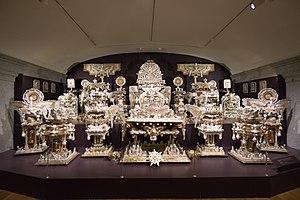
James Hampton, né le 8 avril 1909 à Elloree et mort le 4 novembre 1964 à Washington, D.C., est un artiste américain, appartenant au mouvement de l'art brut et originaire de Washington DC, qui travaillait comme concierge mais construisit secrètement un vaste assemblage d'art religieux à partir de matériaux récupérés. Son œuvre, connue sous le nom de « Trône de la troisième Assemblée générale du millénaire du ciel des Nations », est actuellement exposée au Smithsonian American Art Museum. Selon le critique d'Art Robert Hughes du magazine Time, le Trône « pourrait bien être la plus belle œuvre d'art religieux visionnaire produite par un Américain »'.